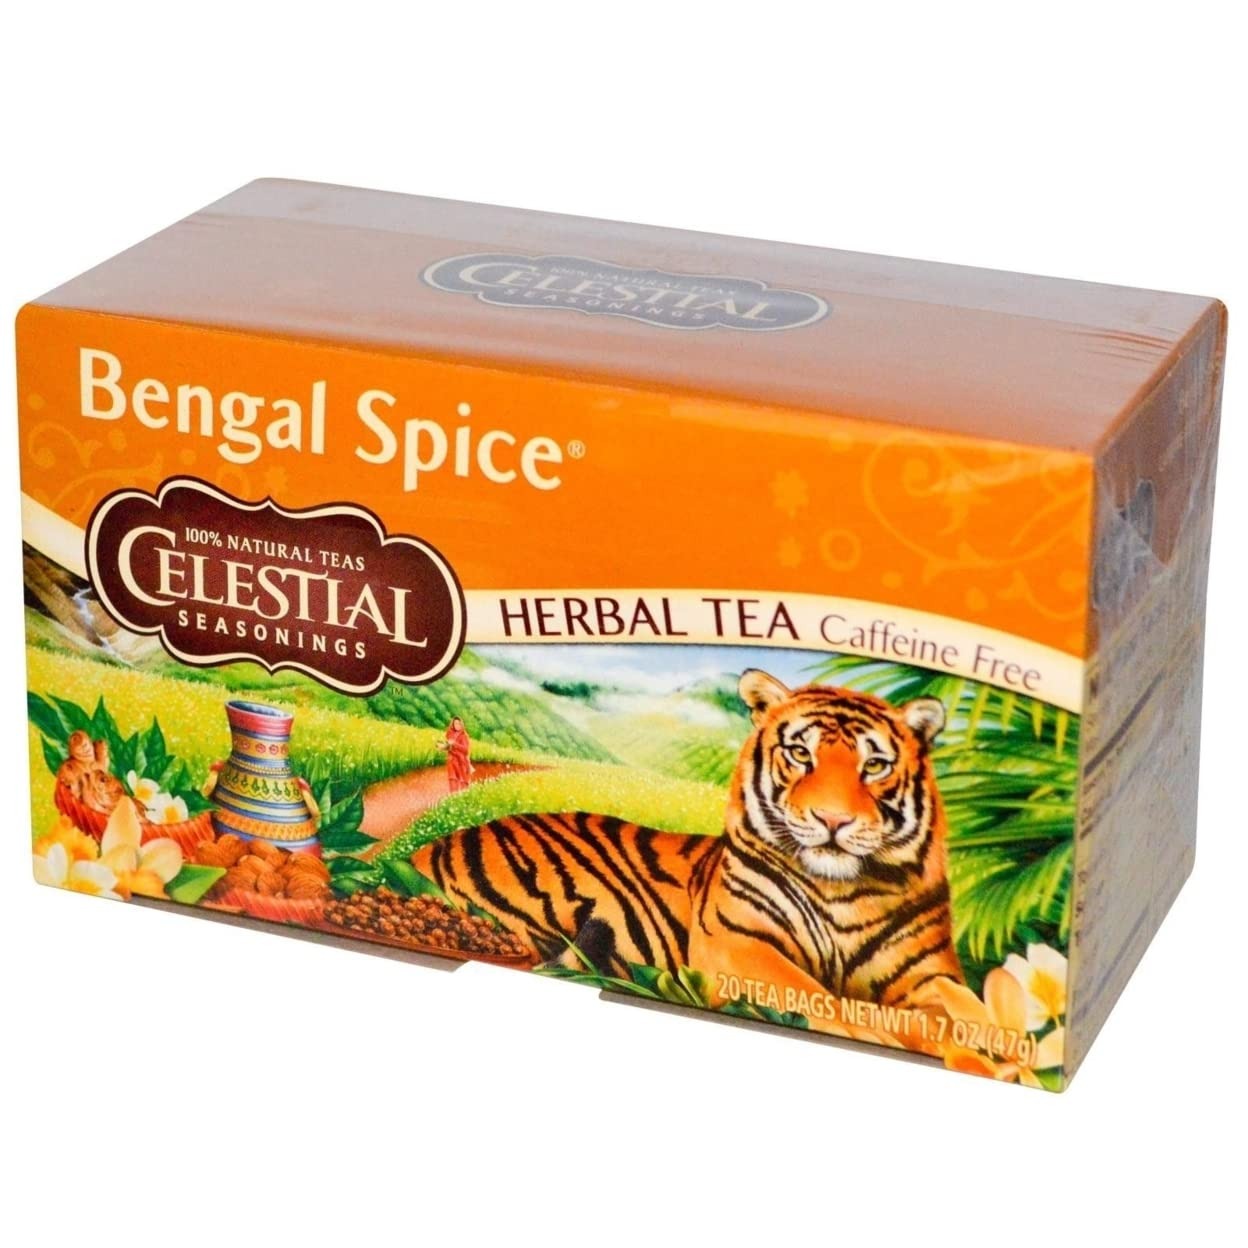
Item Name: CELESTIAL SEASONINGS HERB TEA,BENGAL SPICE, 20 BAG
Product Description: Celestial Seasonings Herbal Tea Bengal Spice Caffeine Free - 20 Tea Bags, 12 Pack
Value: 20.0
Unit: Count

Price: 5.61